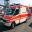
Label: ambulance